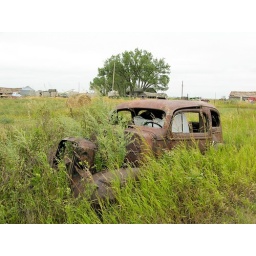
old car found in a field